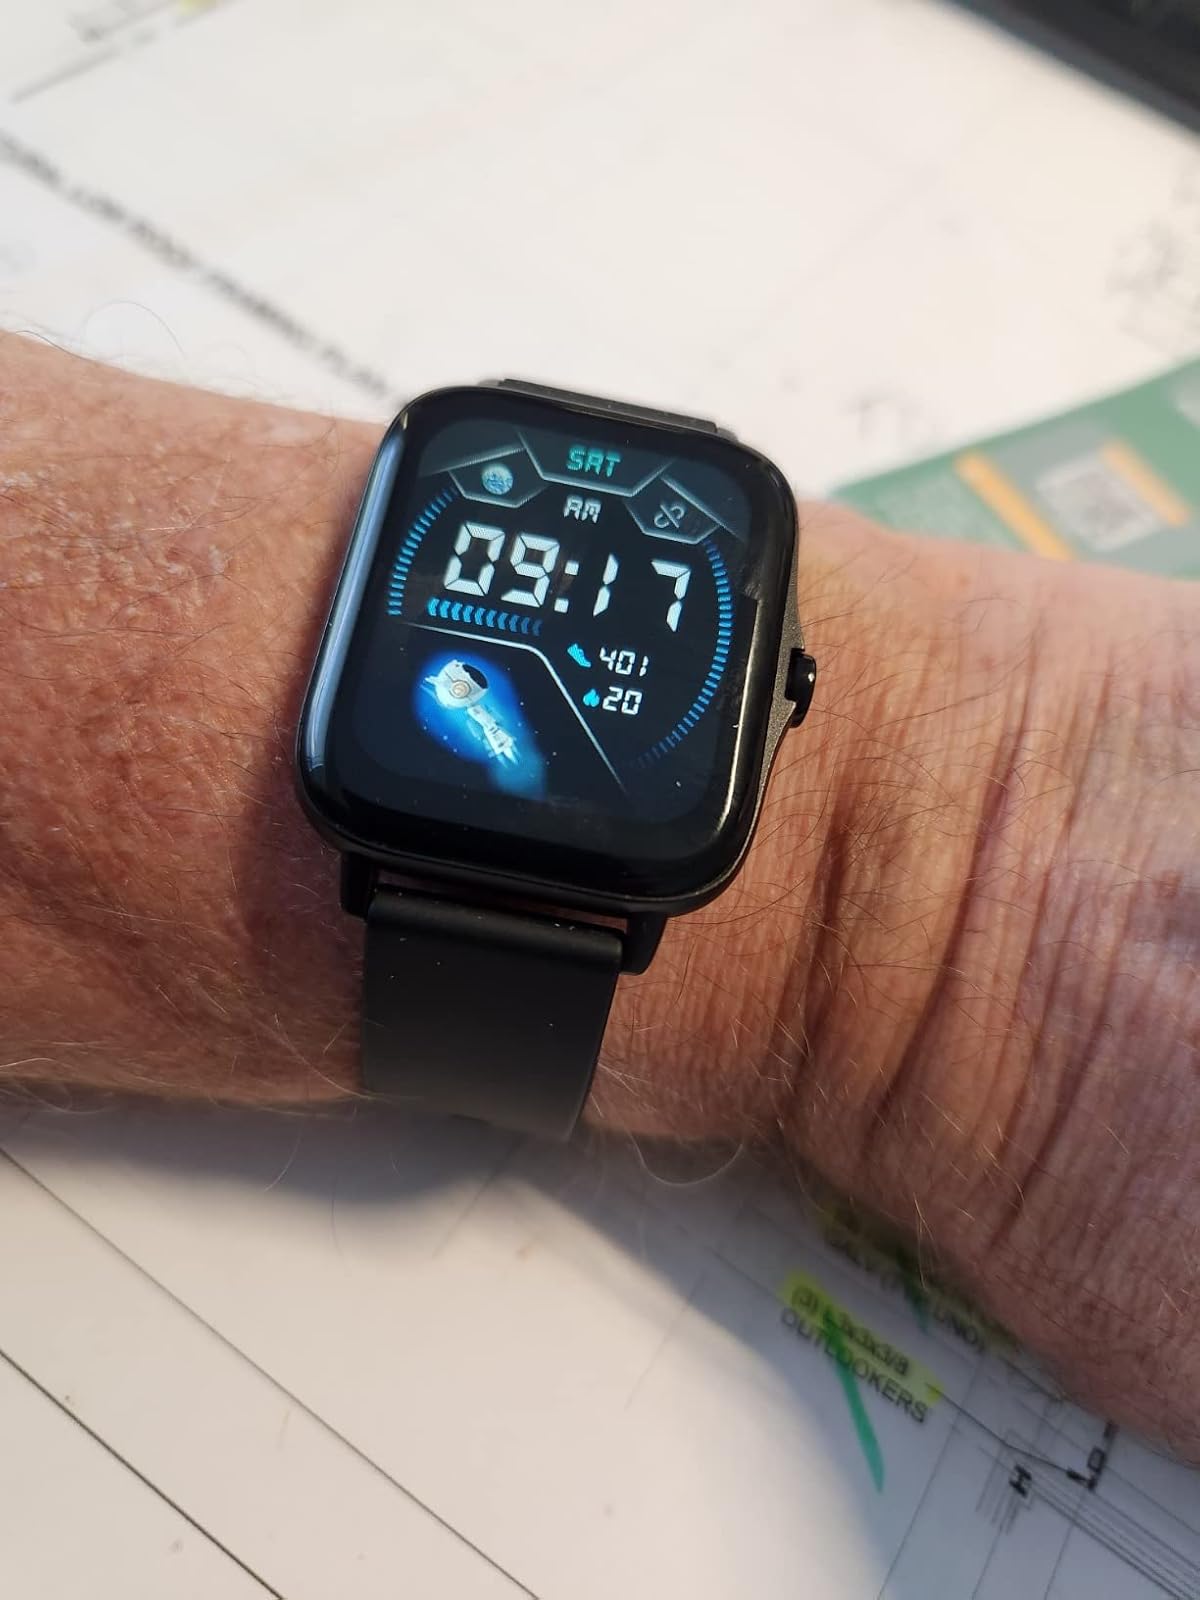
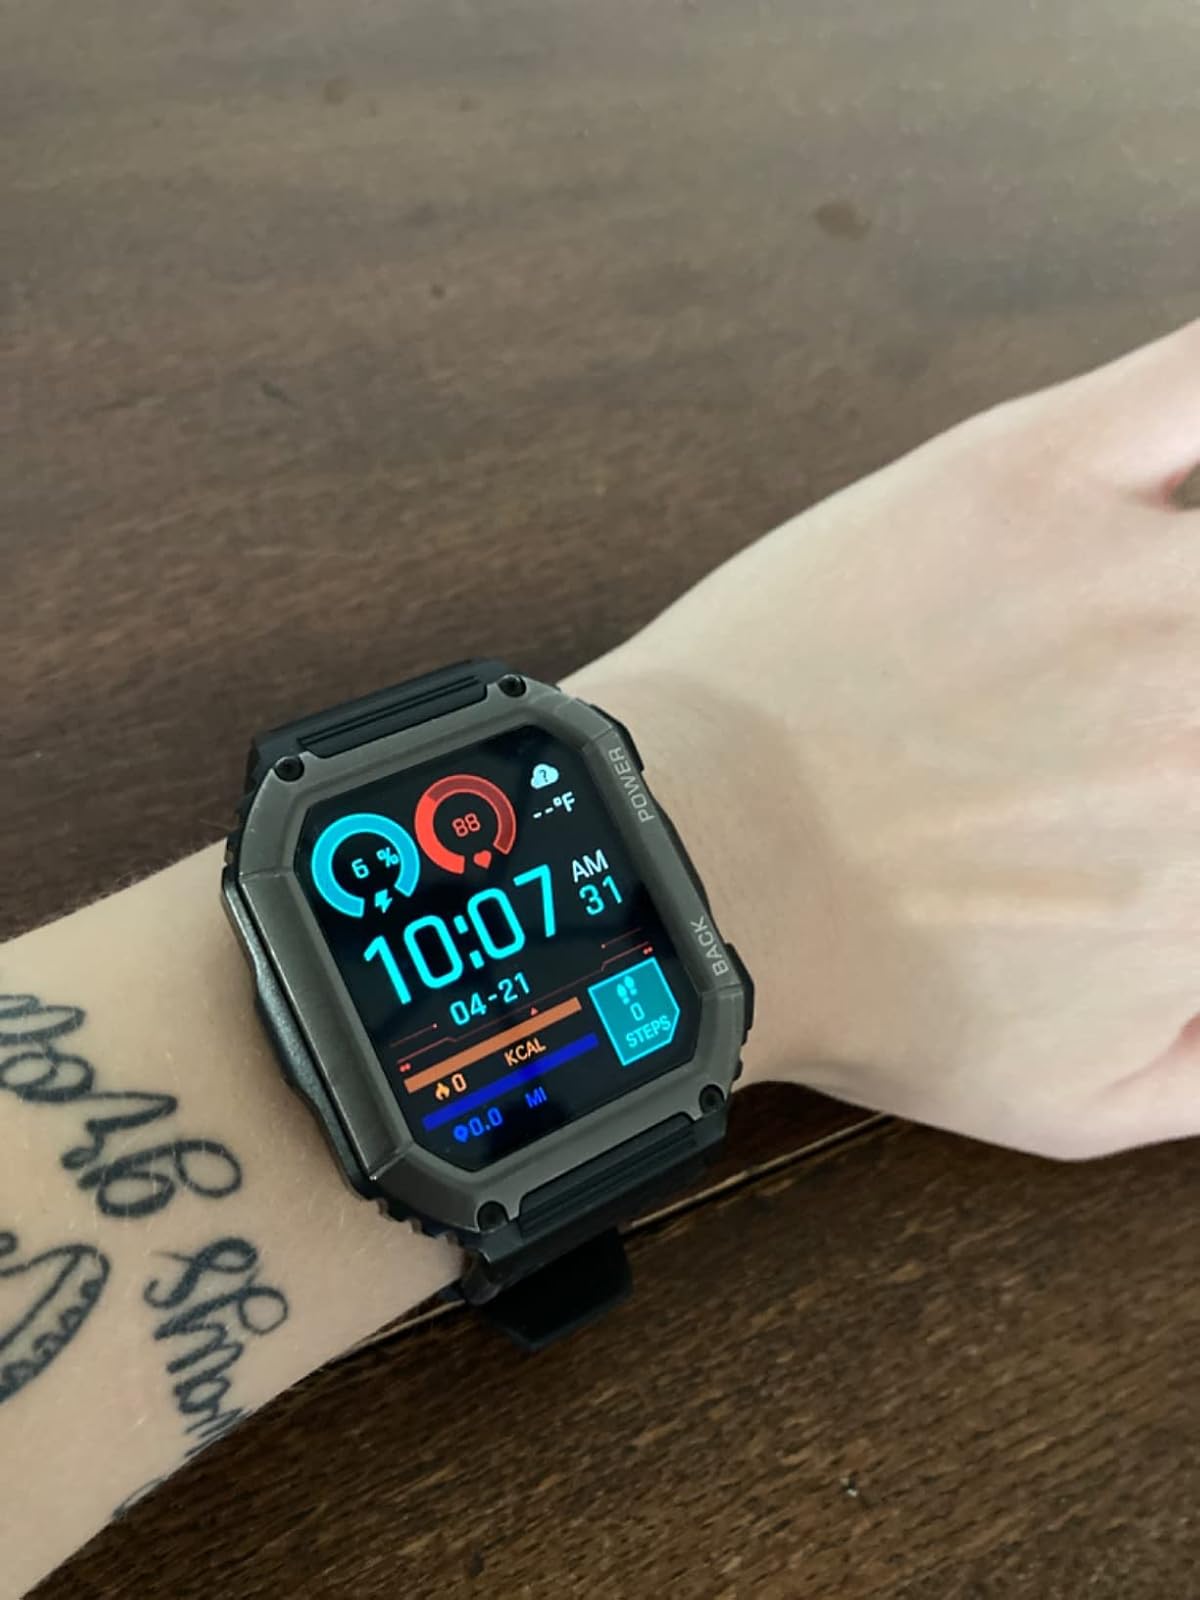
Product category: smartwatch
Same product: no